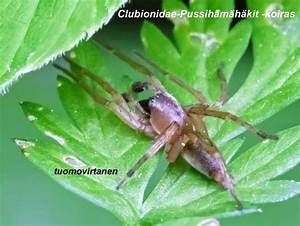
Label: spider